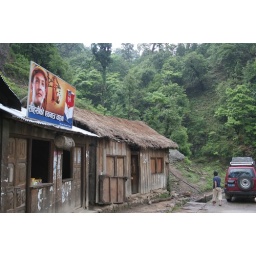
Tea stop in the hills in western Nepal. The ciggarette sign board looks out of place amongst the wooden houses.